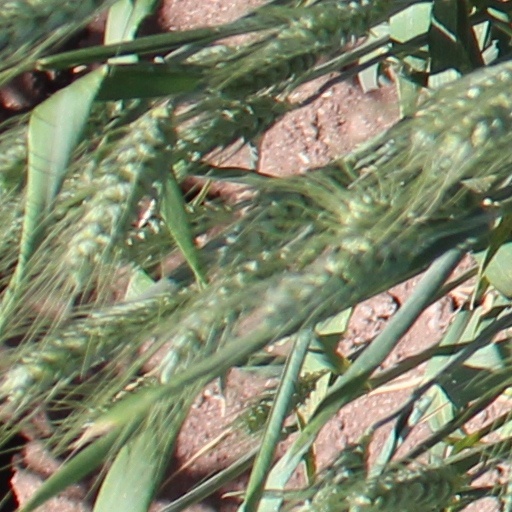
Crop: wheat